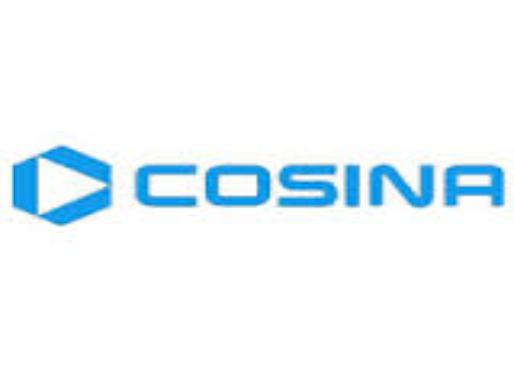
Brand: cosina
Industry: Electronic